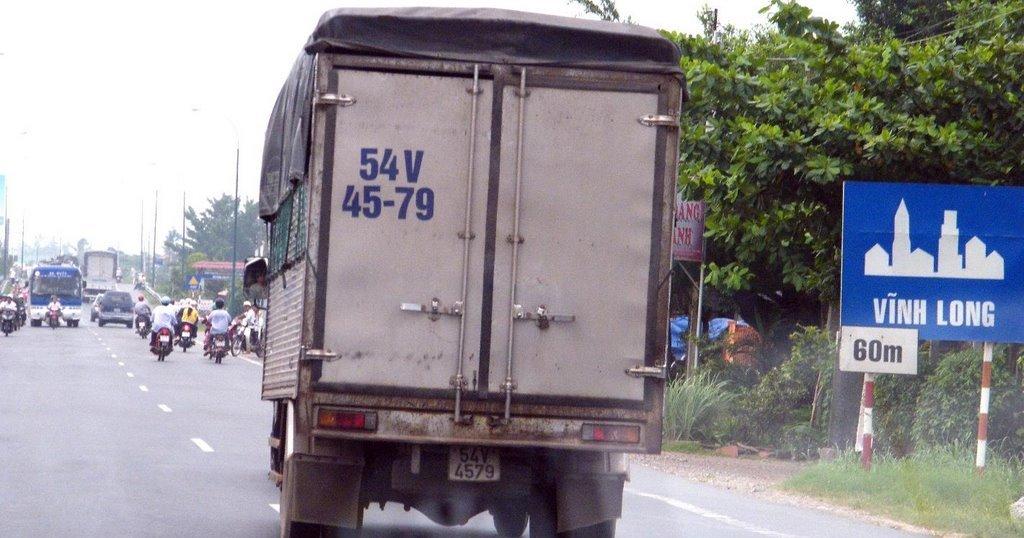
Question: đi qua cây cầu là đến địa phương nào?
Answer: đi qua cây cầu là đến vĩnh long